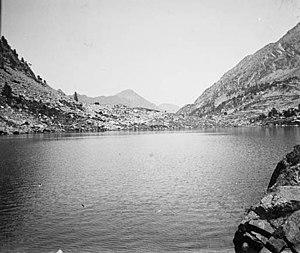
La Carança est une rivière de montagne des Pyrénées, dans le département français des Pyrénées-Orientales. Affluent droite du fleuve Têt, elle s'écoule du sud vers le nord sur quinze kilomètres pour 1 700 m de dénivelé. Après avoir recueilli l'eau de plusieurs cirques glaciaires, la Carança voit sa vallée se rétrécir jusqu'à devenir un canyon appelé gorges de la Carança.